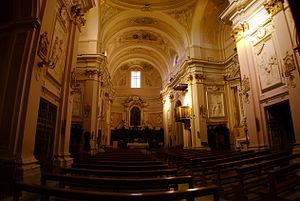
Bomba est une commune italienne de moins de 1 000 habitants, située dans la province de Chieti, dans la région Abruzzes, en Italie méridionale.
L'église paroissiale de Santa Maria del Popolo est située à Bomba, dans la province de Chieti.